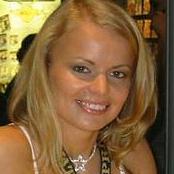
Age: 25